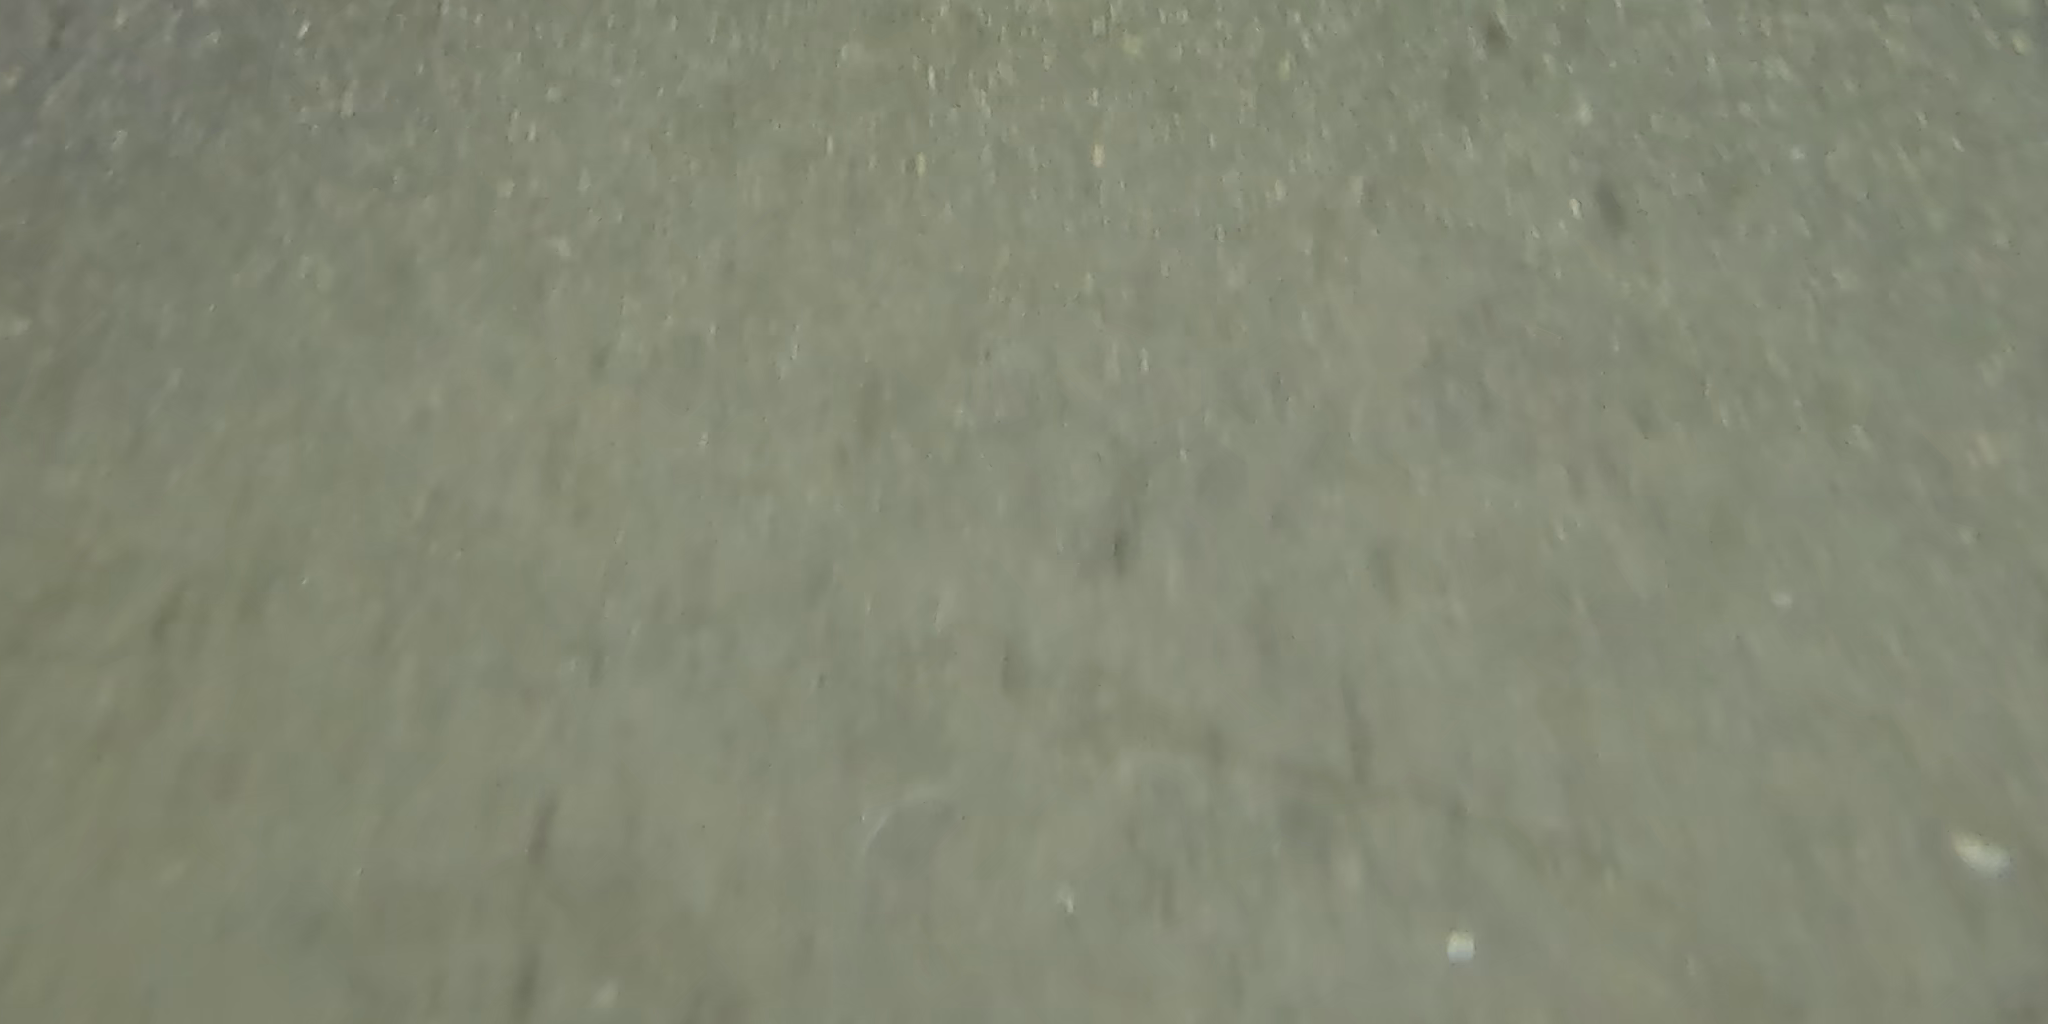
Seabed habitat: sand